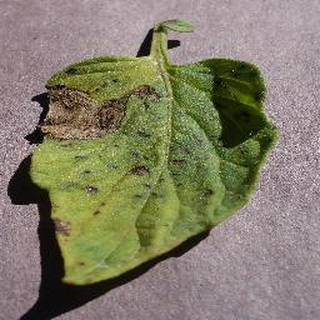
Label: tomato_early_blight